Gambling in Metro Manila

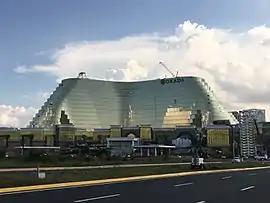
Okada Manila under construction in Entertainment City, March 2017

Gambling in Metro Manila has been regulated since 1976 when the Philippine Amusement and Gaming Corporation (PAGCOR) was created through Presidential Decree 1067. Under its charter promulgated in 1983, the 100% state-owned PAGCOR, running under the direct supervision of the Office of the President, serves three crucial roles: to regulate and operate all games of chance in the country, particularly casino gaming; generate funds for the government's infrastructure and socio-civic projects; and boost local tourism.